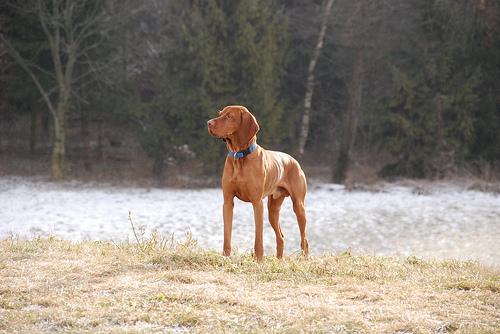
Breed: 210-n000048-vizsla